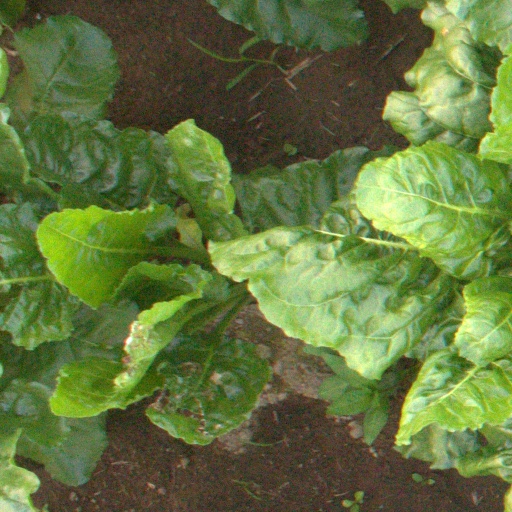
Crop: sugar beet